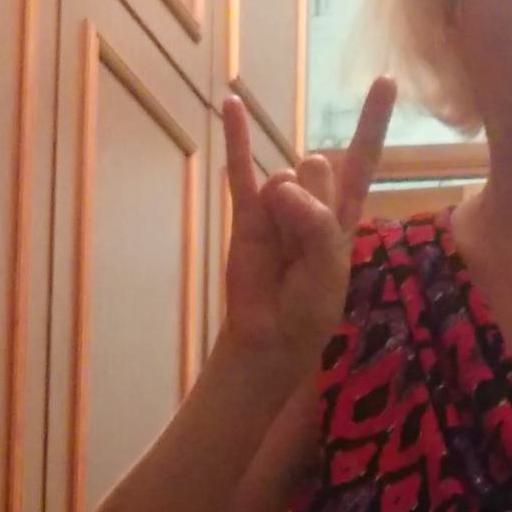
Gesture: rock